Red Bull Flugtag

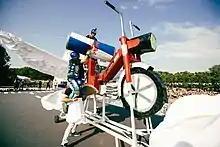
Flugtag 2021 at Vienna, Austria Flying Puch Maxi, Die Flügelmütter

Red Bull Flugtag ('airshow' ) is an event organized by Red Bull in which competitors attempt to fly home-made, human-powered flying machines, size-limited to around and weight-limited to approximately . The flying machines are usually launched off a pier about high into the sea or body of water. Most competitors enter for the entertainment value, and the flying machines rarely fly at all.